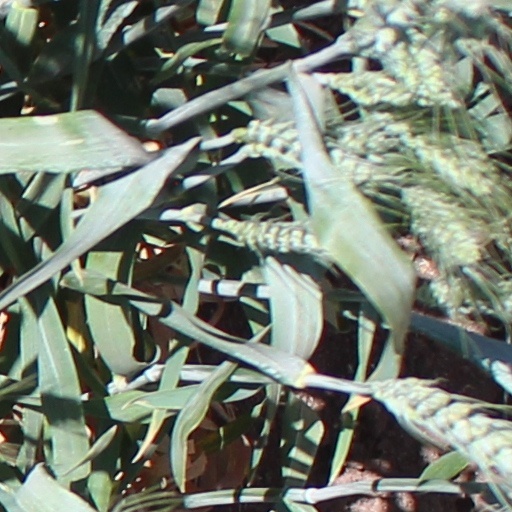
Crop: wheat